William Morris's influence on Tolkien

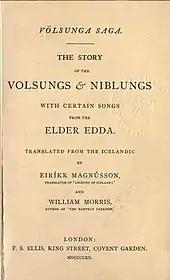
Tolkien read Morris's translation of the "Völsunga saga" while he was a student.

William Morris's influence on J. R. R. Tolkien was substantial. From an early age, Tolkien bought many of Morris's books, including his fantasies, poetry, and translations. Both men liked the Norse sagas, disliked mechanisation, and wrote fantasy books which they illustrated themselves. On the other hand, Morris was a socialist and atheist, while Tolkien was a Catholic.